Pickling

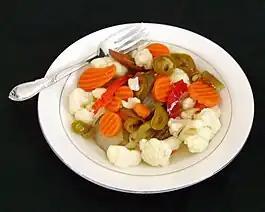

An Italian pickled vegetable dish is giardiniera, which comes from the root word "giardino" and translates in english to garden. Typical inclusions to giardiniera are carrots, celery, peppers, onions, cauliflower and whatever other vegetables were found in the garden.